The Wordy Shipmates

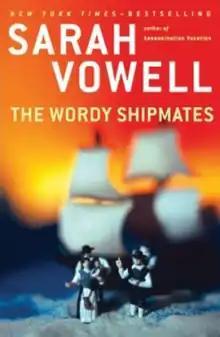
First edition front cover

The Wordy Shipmates is the fifth book by the American social commentator Sarah Vowell, published in October 2008. The book chronicles the 17th and 18th century history of Puritan colonists in Massachusetts, United States. The book delineates a dichotomy between the Puritans of the Massachusetts Bay Colony and those who settled in Plymouth, Massachusetts, by analysing several key historical events, like the Pequot War and the banishment of Roger Williams and Anne Hutchinson.